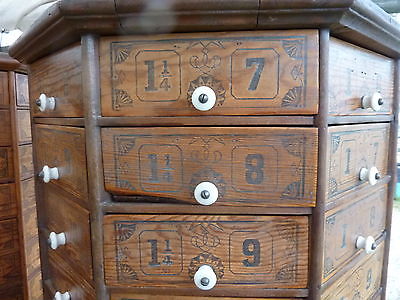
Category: cabinet